Description of the Western Isles of Scotland

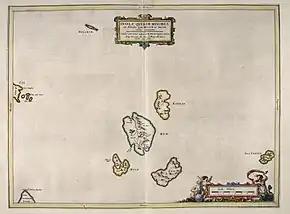
Blaeu's 1654 "Atlas of Scotland" – The Small Isles

Monro states "Her begin to circkell Iyla, sune gaittis aboute with litle iyles." The percentage of islands listed is high and must include several very small islets or skerries. This comprehensive listing contrasts with the omission of various larger islands, including a few that are inhabited, in the Outer Hebrides. There are many correspondences between Timothy Pont's map of Islay published by Johan Blaeu ("Atlas of Scotland No. 139") and Buchanan's version of Monro's list. It is possible Pont knew of Monro's work and added a few islets on this basis and the correspondence with modern maps and names is not clear in some instances. Some of the linguistic connections between names are also obscure. For example, the Sibbald MS No. 72 is "Hessil" is also "Ellan Natravie" in the Auld version, which names hints at a pronunciation of the Gaelic for "beach" yet Monipennie has "Colurna" and R. W. Munro identifies the island as possibly being Eilean Craobhach.